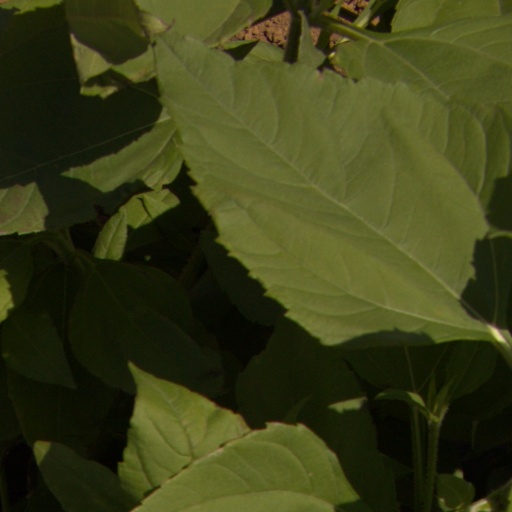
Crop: Jerusalem artichoke